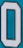
Number: 0